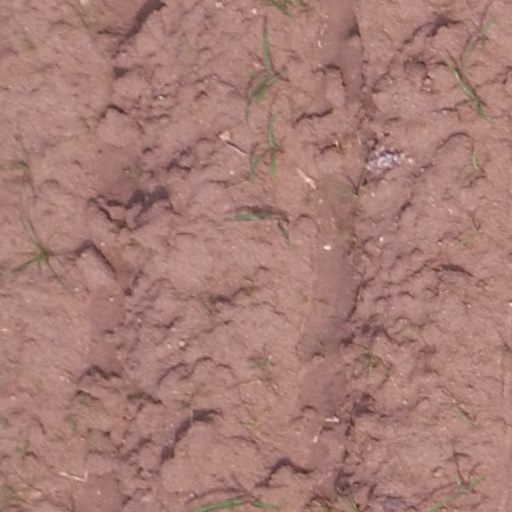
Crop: maize; corn